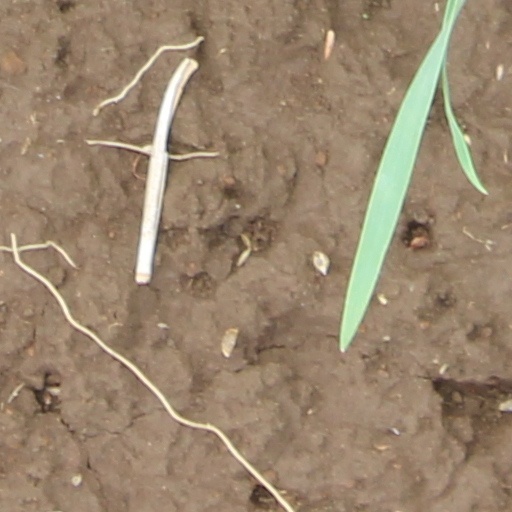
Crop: wheat